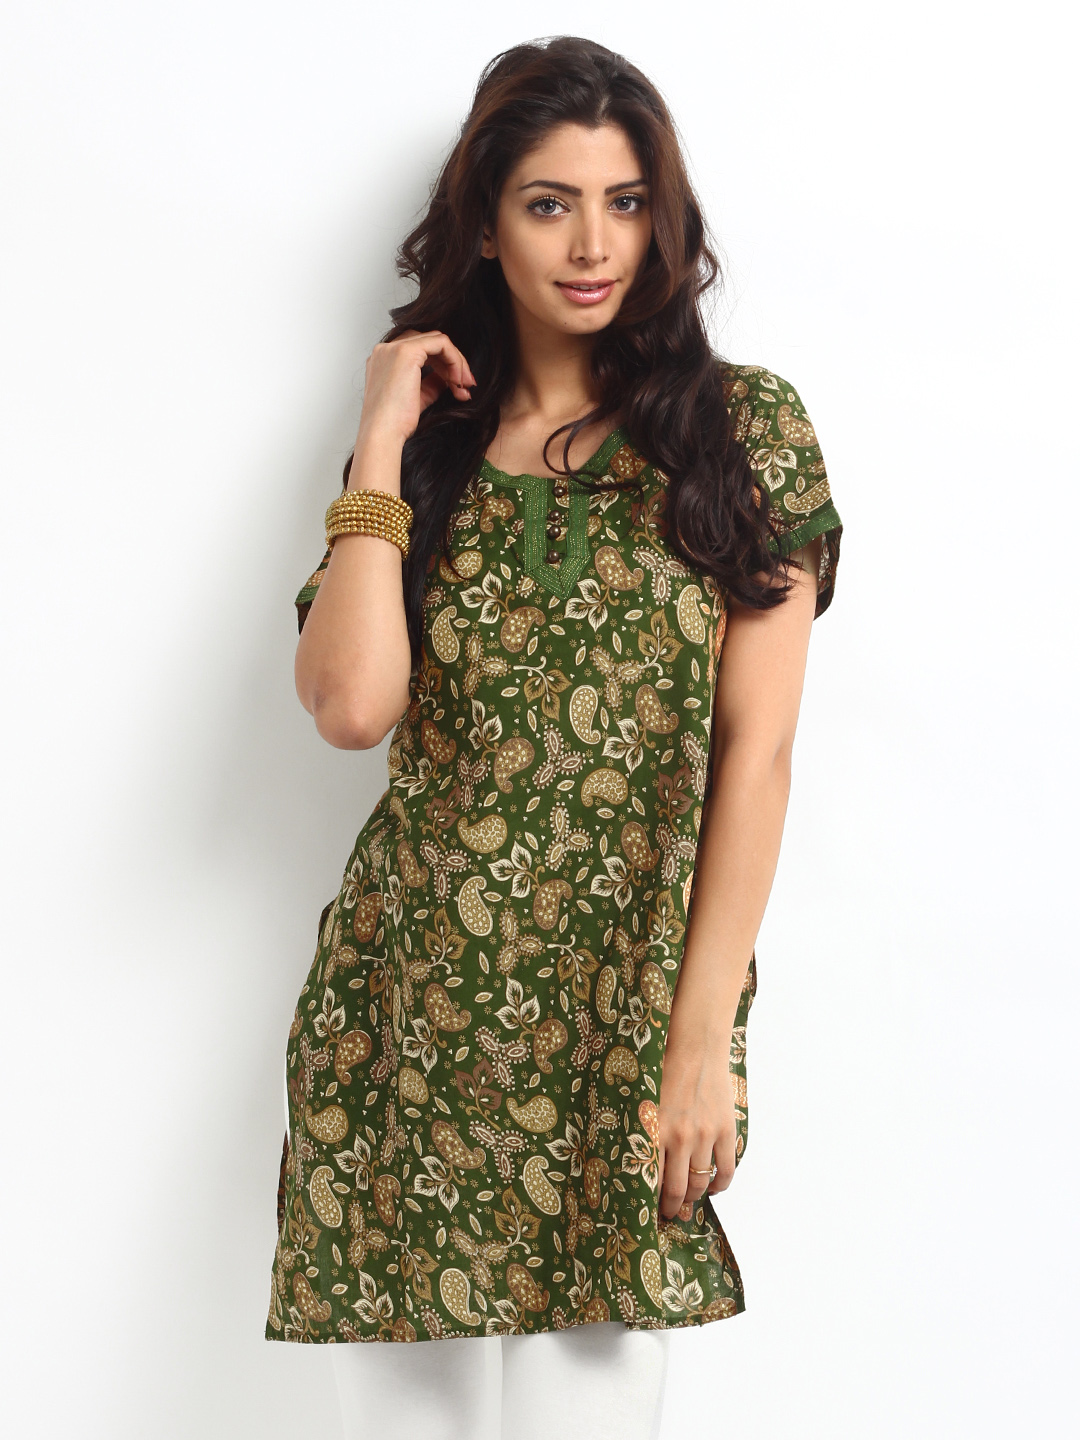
Vishudh Women Brown Printed Kurta
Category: Apparel / Topwear / Kurtas
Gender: Women
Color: Green
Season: Fall 2011
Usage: Ethnic